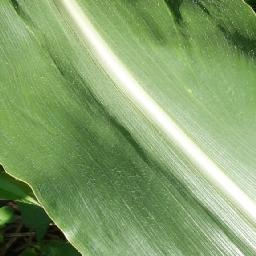
Label: Corn_(Maize)___Healthy